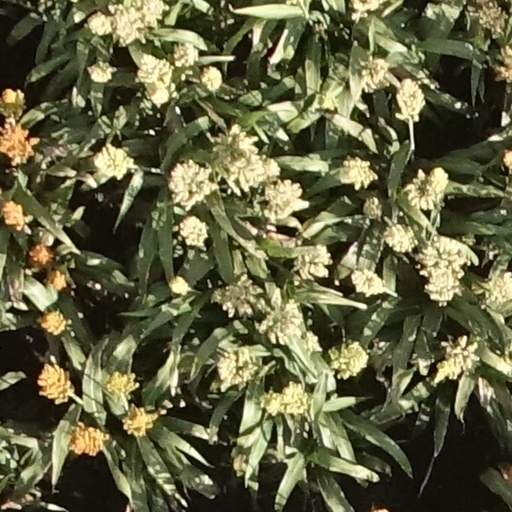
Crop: sorghum